Nick Shipley

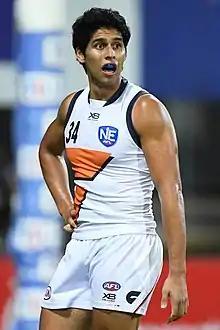
Shipley playing for Greater Western Sydney in July 2019

Nick Shipley (born 25 June 1999) is an Australian rules footballer who currently serves as the captain of the Sydney Swans in the Victorian Football League (VFL). He previously played professionally for the Greater Western Sydney Giants in the Australian Football League (AFL). Shipley made his debut in round 6 against the Brisbane Lions at Spotless Stadium. He was the first graduate of the Giants Academy from the Western Sydney region to play for GWS.